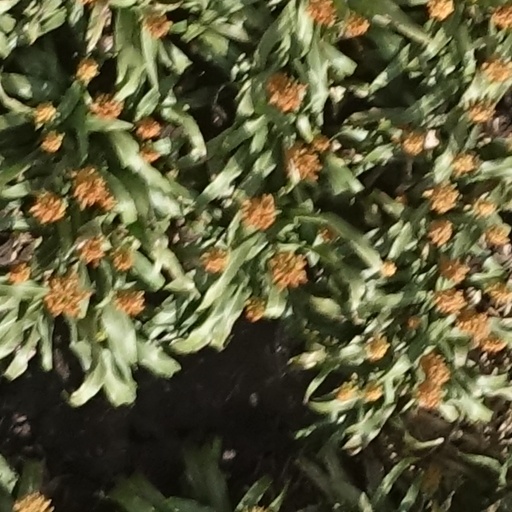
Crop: sorghum